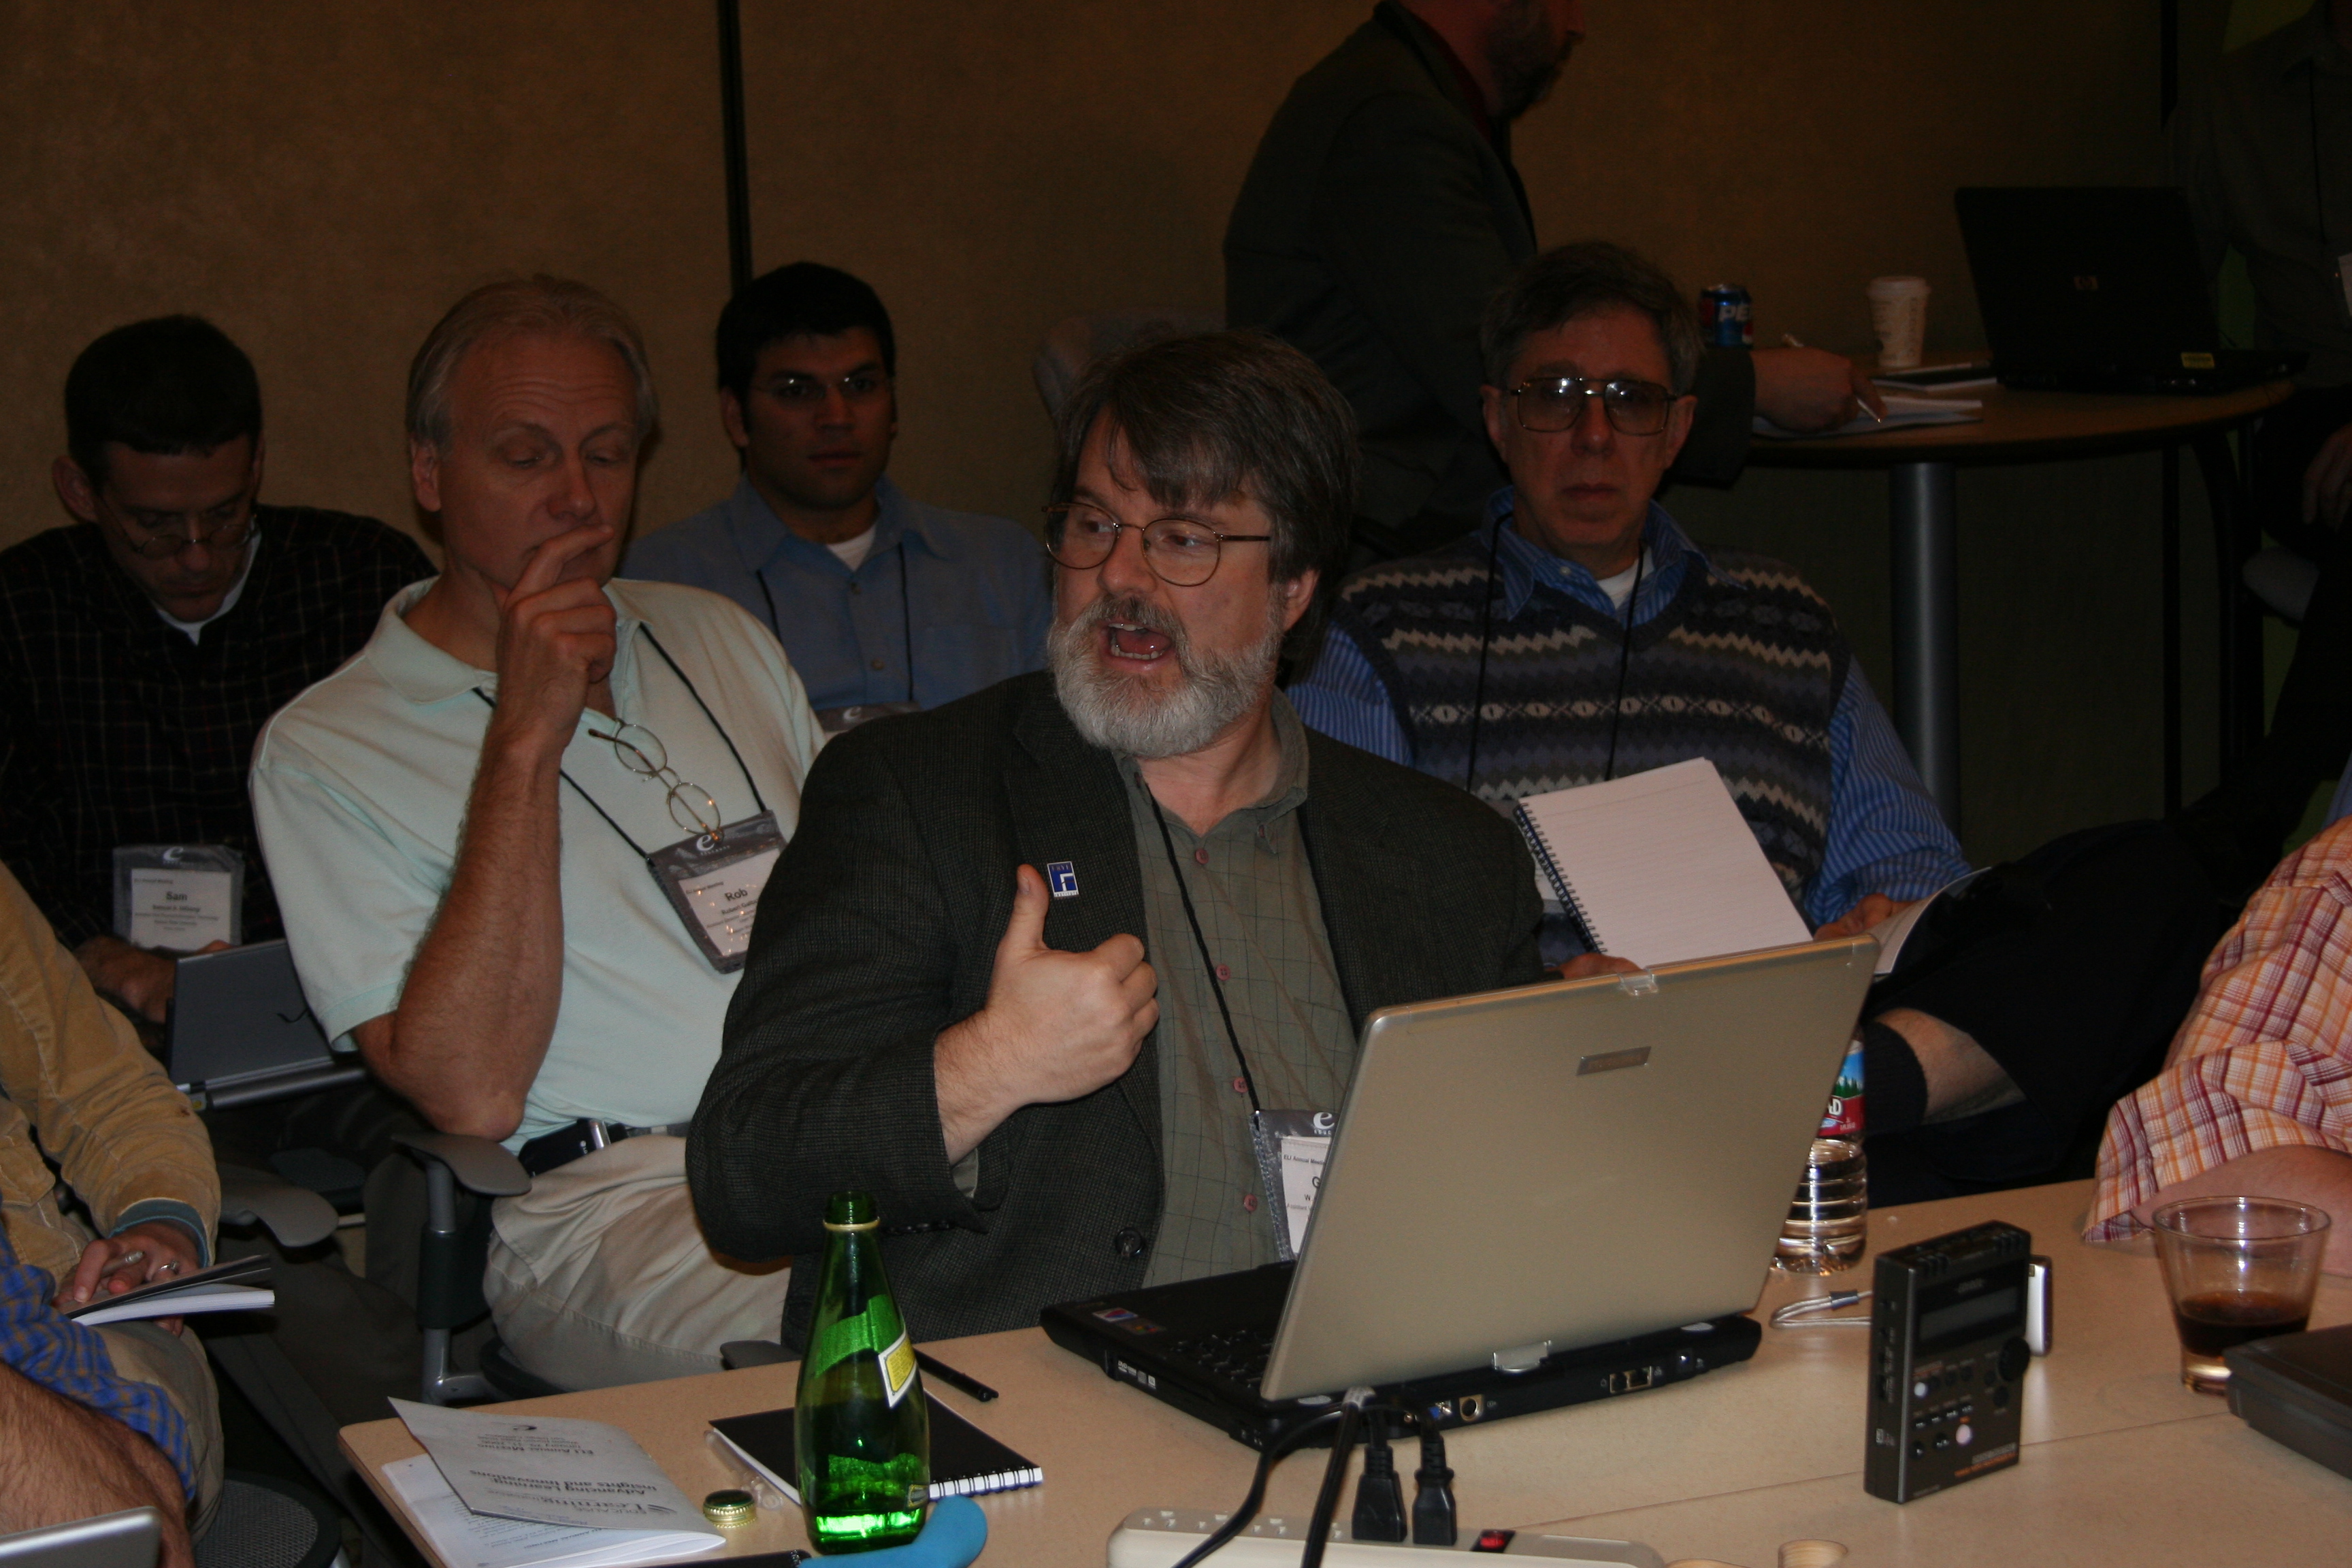
fishtacos, eli06, academic conference